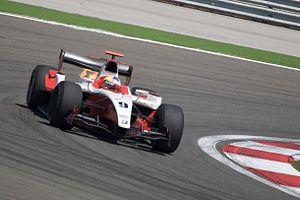
Pastor Rafael Maldonado Motta, né le 9 mars 1985 à Maracay au Venezuela, est un pilote automobile vénézuélien.